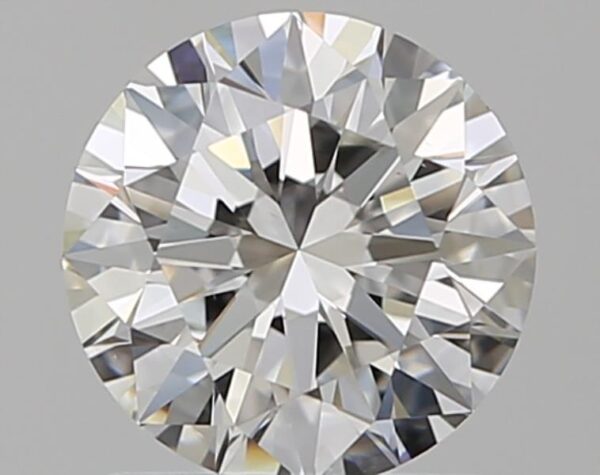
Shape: round
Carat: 1.01
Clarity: VS1
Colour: G
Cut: EX
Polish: EX
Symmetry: EX
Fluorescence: N
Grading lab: GIA
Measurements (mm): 6.44 x 6.47 x 3.96